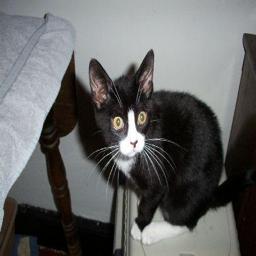
Animal: cats